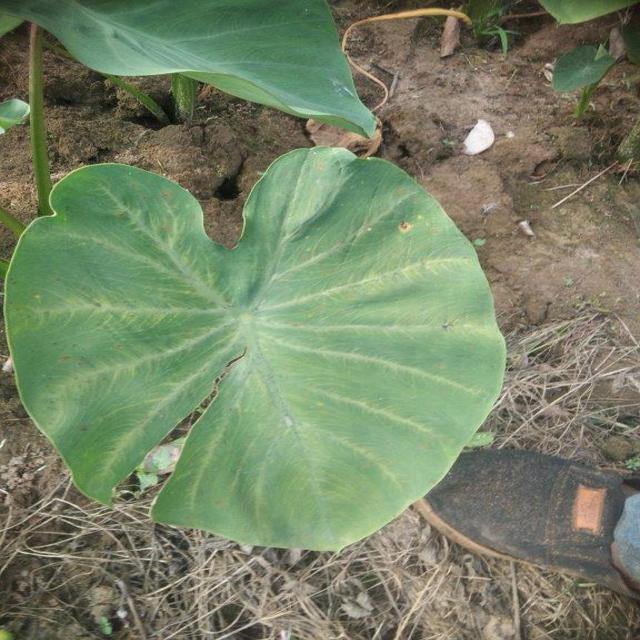
Label: Early_Blight